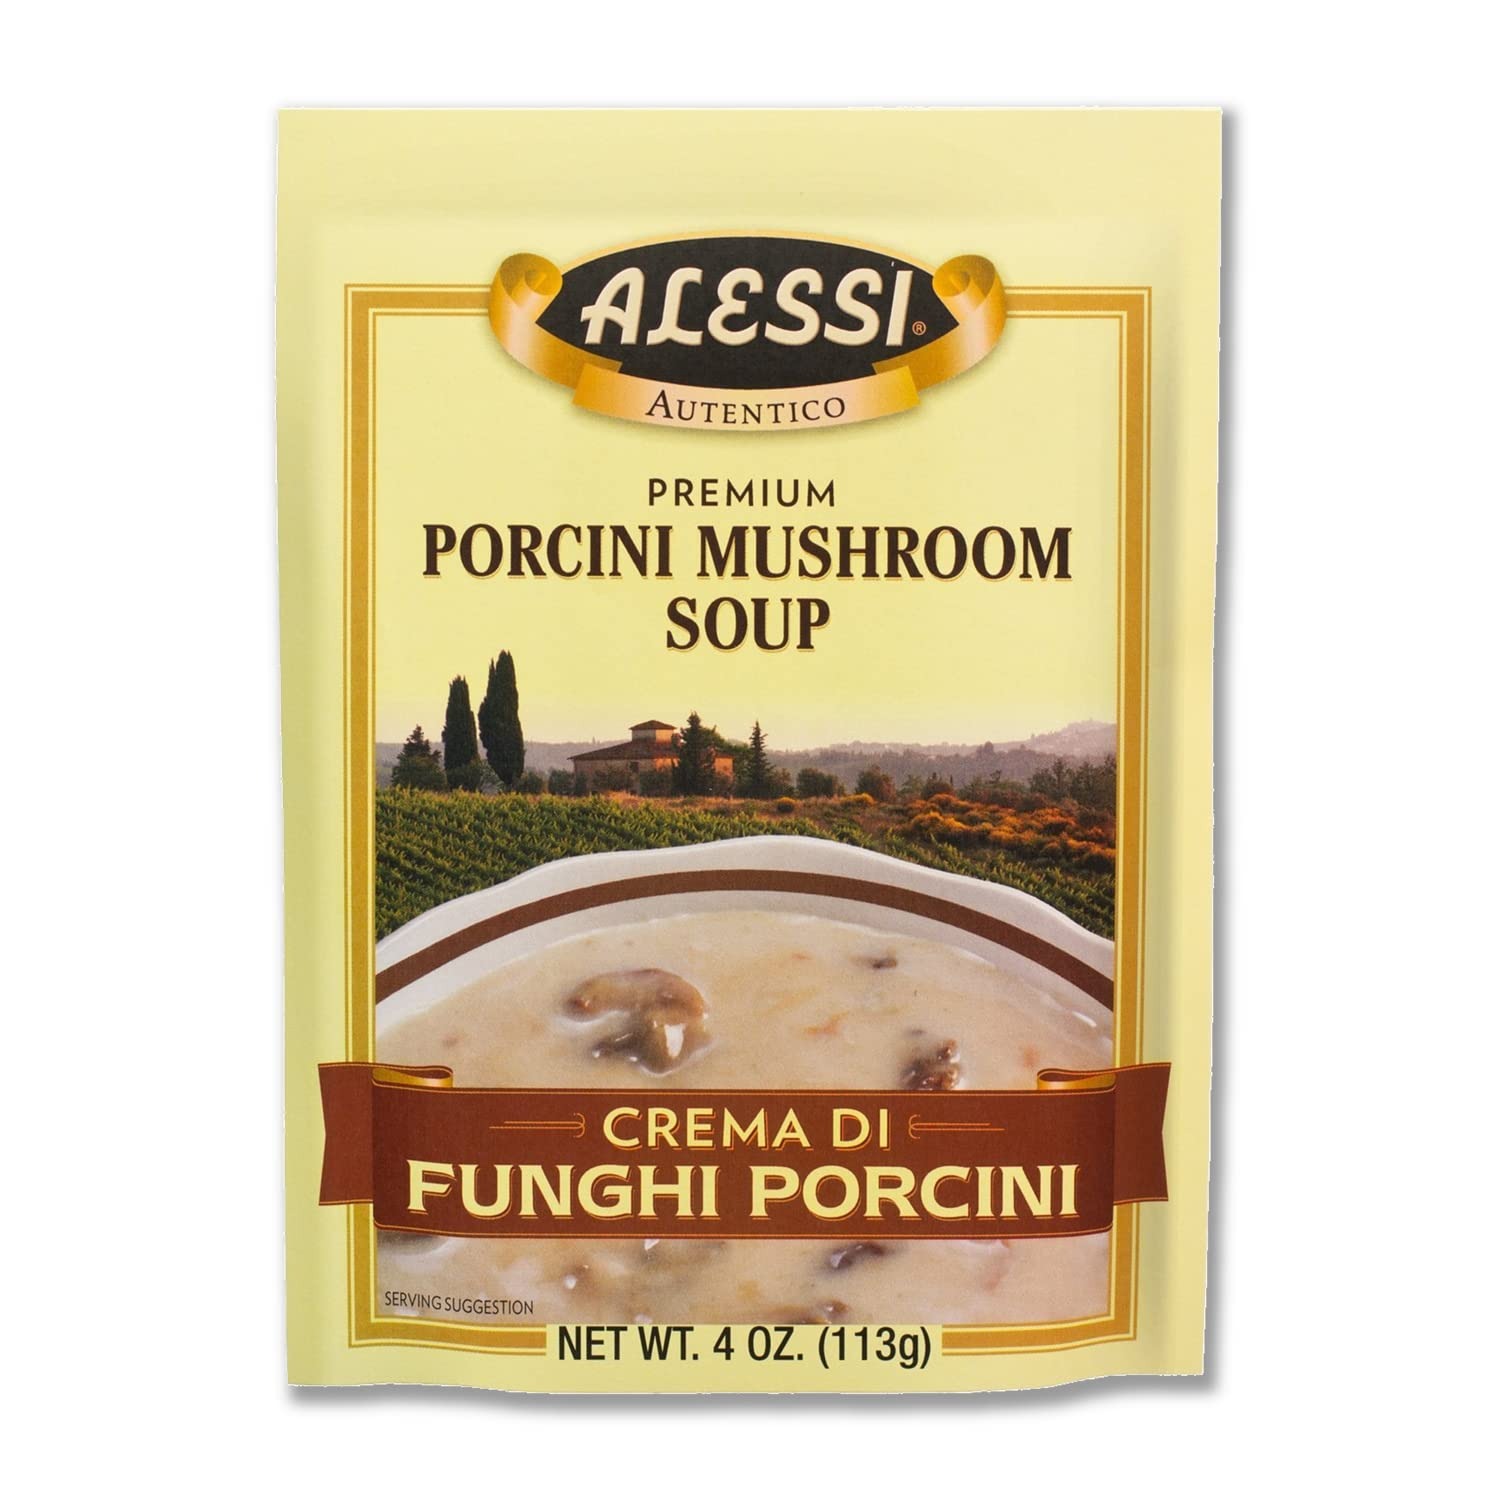
Item Name: Alessi Autentico Premium Soups, Traditional Flavors, 4oz (Porcini Mushroom, Pack of 6)
Bullet Point 1: IMPORTED- Alessi Italian soup mix is full of porcini mushrooms and select spices. Soups are eaten in almost every corner of the world, and over the years, certain soups have become associated with countries- Italy is no exception! Do yourself a favor and grab a couple of Alessi’s porcini mushroom soup mixes and enjoy the taste of Italy.
Bullet Point 2: AUTHENTIC- rich hearty soup is great for the soul! Curl up on the couch with a big bowl of soup, gather around the dinner table with your loved ones, or have a quick lunch. Either way, you’ll enjoy our heart-warming porcini mushroom soup.
Bullet Point 3: FRESH INGREDIENTS- completely seasoned and ready to eat in 15 minutes. Our soups are perfect for health-conscious consumers looking for a quick and efficient meal or side. Alessi soups are filled with nourishing vitamins and minerals making them not only nutritious but also tasty.
Bullet Point 4: SIMPLE- easy to prepare, Alessi’s dry soup mixes are quick and easy to make that anyone can be a chef in minutes! Our soup mixes are perfect for anyone with a busy lifestyle, feeding a large family, or someone who leaves things to the last minute (you know who you are).
Bullet Point 5: DELICIOUS- packed with flavor, making even the pickiest of eaters left satisfied. Alessi’s dry soup mixes are low in fat and will quickly become a family favorite.
Value: 24.0
Unit: Ounce

Price: 21.545